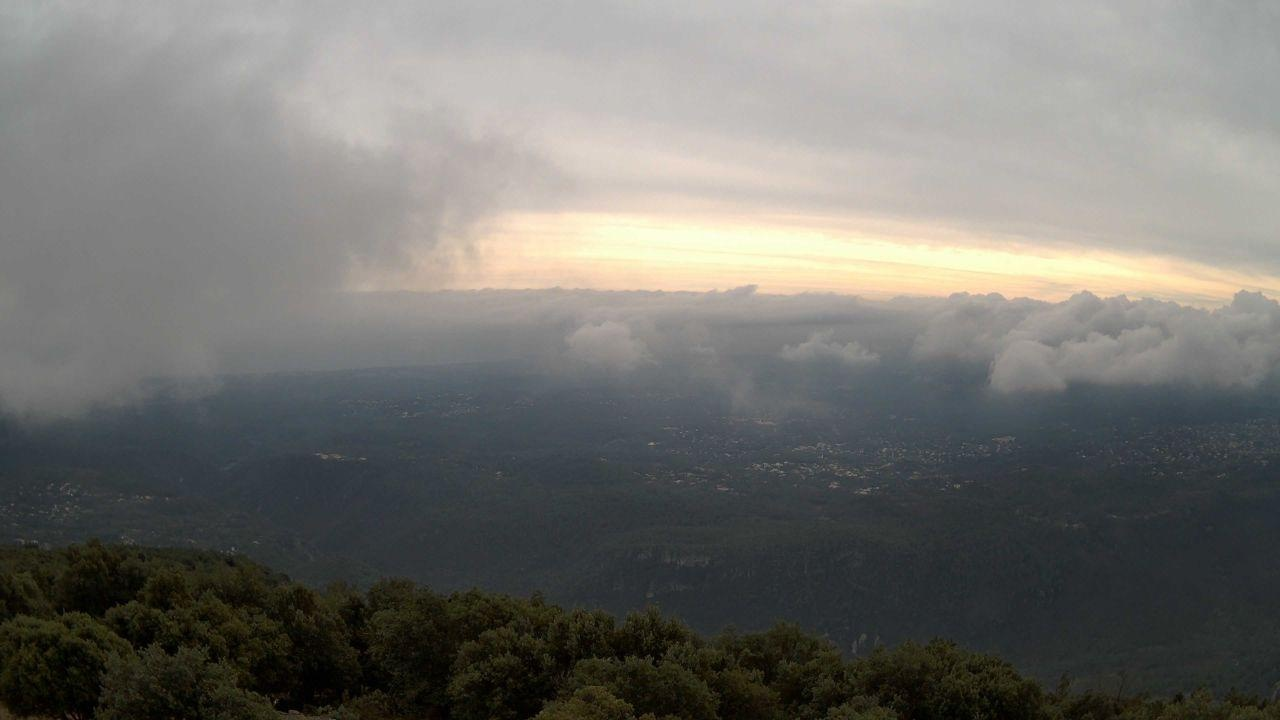
Fire: no
Smoke: no